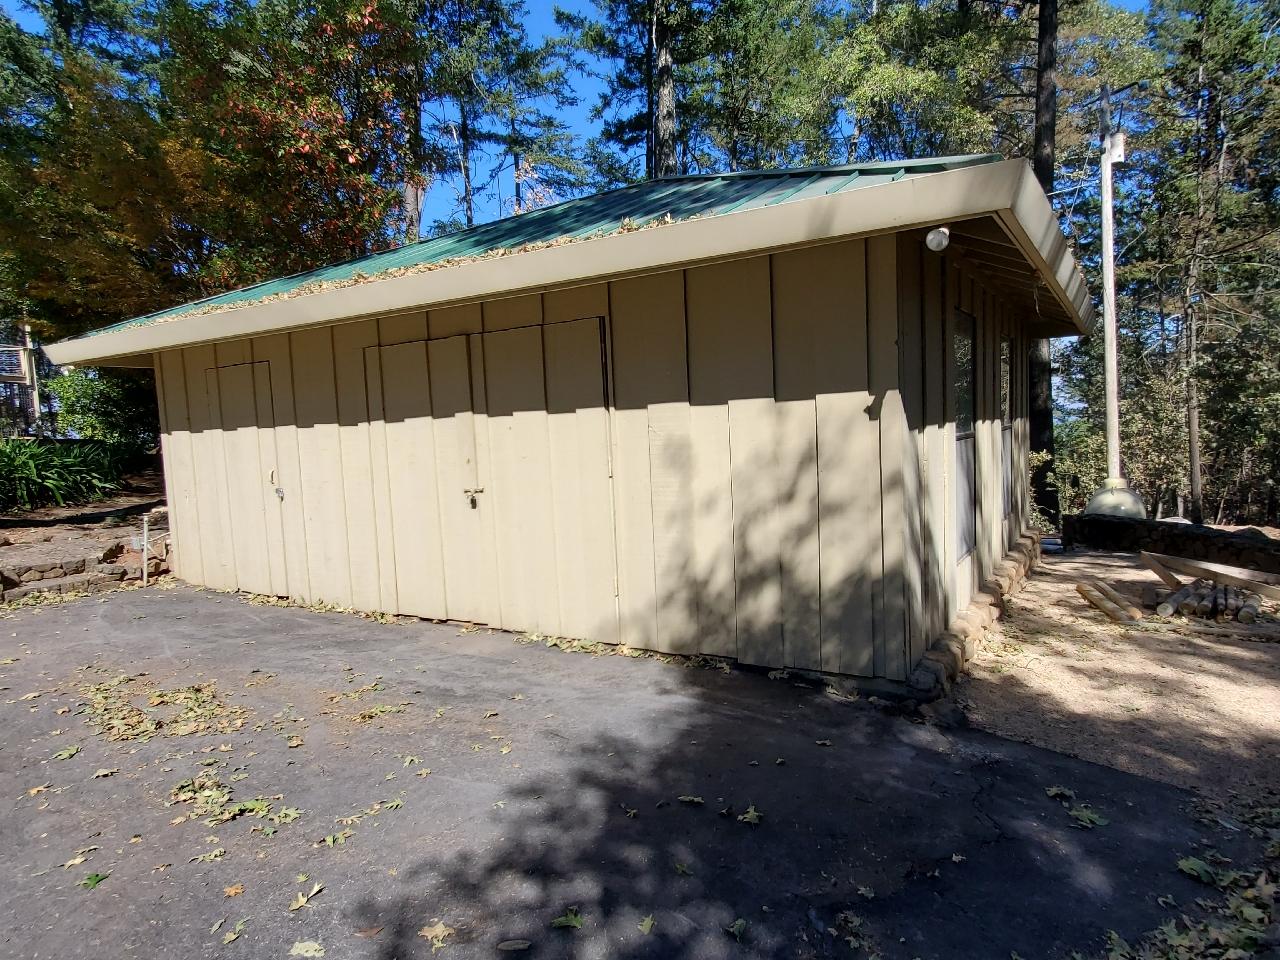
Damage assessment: affected